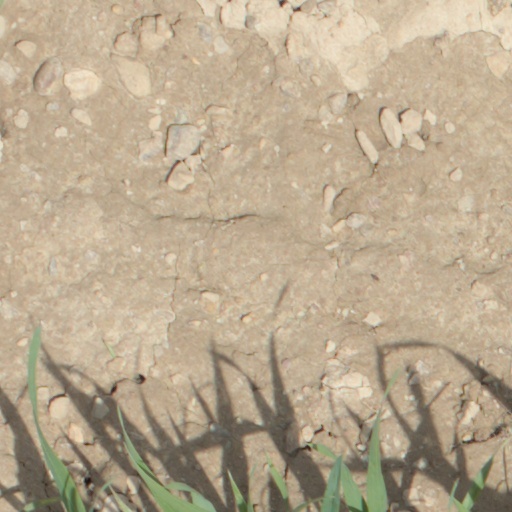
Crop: wheat